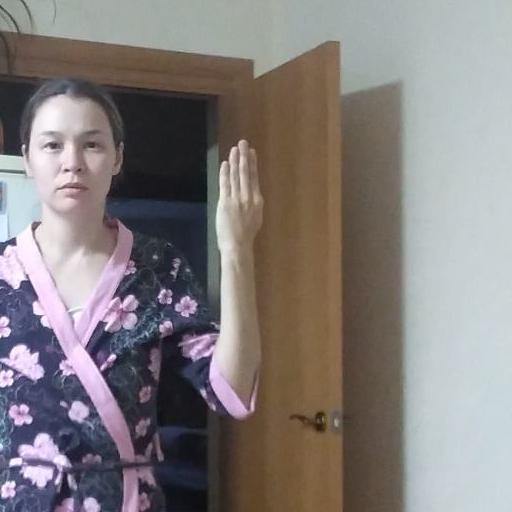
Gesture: stop_inverted